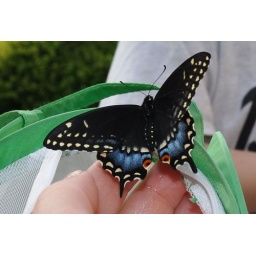
Female black swallowtail butterfly we raised &amp;amp; released in May 2010, Nikon D90